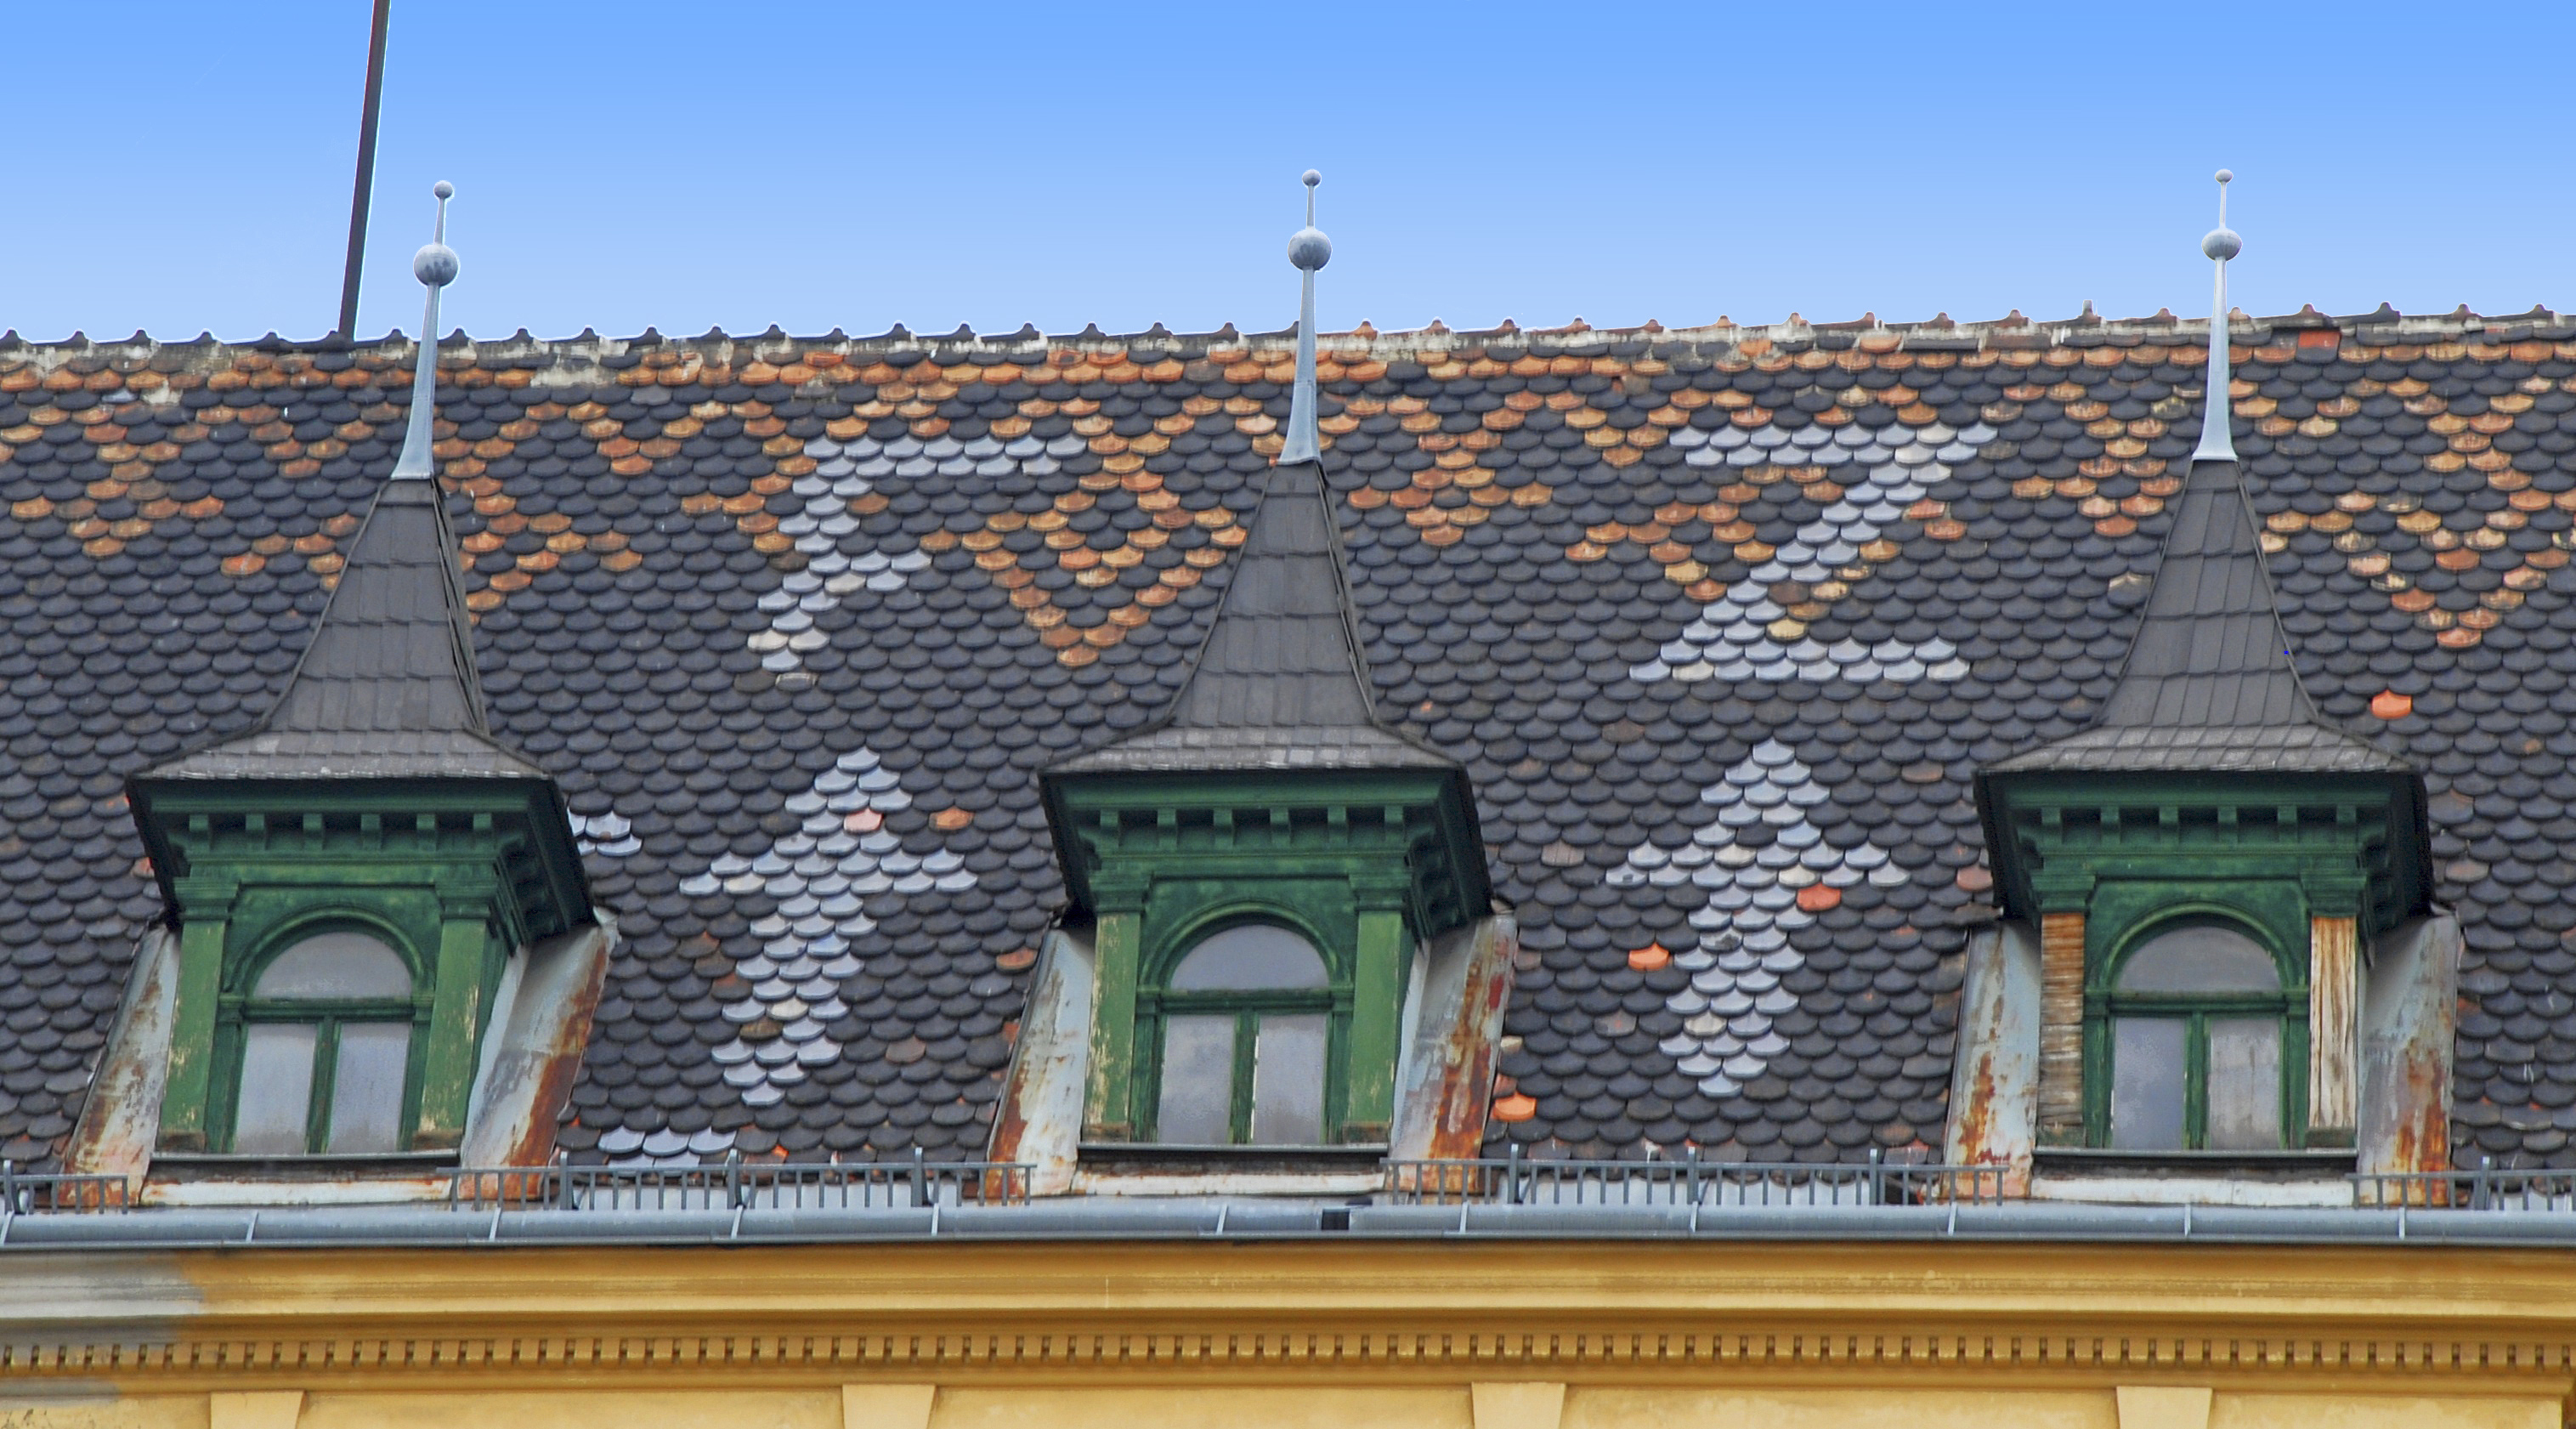
roof, city, cityscape, landmark, facade, nikon, place of worship, austria, vienna, d80, cityscapes, wien, 18135mmf3556g, nikond80, osterreich